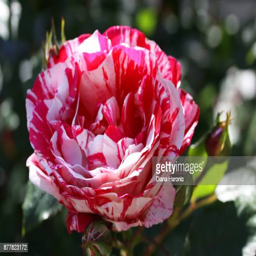
close up of a beautiful red and white biological genus